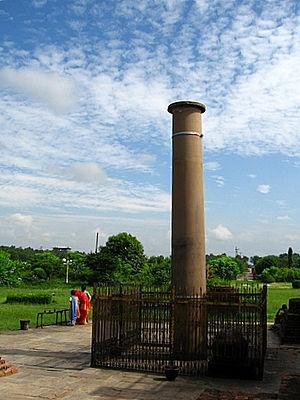
Les Maurya sont une dynastie qui a régné sur une grande partie du sous-continent indien d'environ 321 à 185 av. J.-C. Formé à partir du royaume de Magadha et de la ville de Pataliputra dans la plaine du Gange par Chandragupta, cet État s'est par la suite étendu vers l'ouest en profitant de la retraite des troupes d'Alexandre le Grand, puis, sous les règnes des deux souverains suivants, Bindusâra et Aśoka, vers le sud et l'est du sous-continent, sans jamais pour autant dominer celui-ci dans sa totalité. Ces souverains formèrent ce qui est vu comme le premier grand empire de l'histoire indienne, succédant à une période de division du sous-continent entre plusieurs royaumes rivaux. Pour autant, cette construction politique, dont l'histoire postérieure est quasiment inconnue, ne s'avéra pas durable. L'empire se fragmenta progressivement, et son dernier souverain fut renversé par le fondateur de la dynastie Shunga vers 185 av. J.-C.
Les piliers d'Ashoka sont une série de colonnes dispersées dans toute la partie nord du sous-continent indien, érigées ou du moins gravées par édit du roi maurya Ashoka pendant son règne au IIIᵉ siècle av. J.-C. Originellement, il devait y avoir de très nombreux piliers, mais seulement dix-neuf comportant des inscriptions gravées subsistent encore, dont six surmontés d'un chapiteau décoré d'animaux. D'une hauteur moyenne de douze à quinze mètres et pesant jusqu'à cinquante tonnes, ces piliers ont été traînés, parfois sur des centaines de kilomètres, jusqu'à l'endroit où ils ont été érigés.